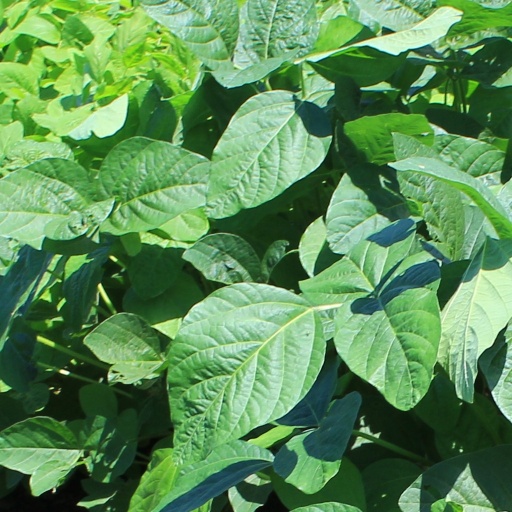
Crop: soybean